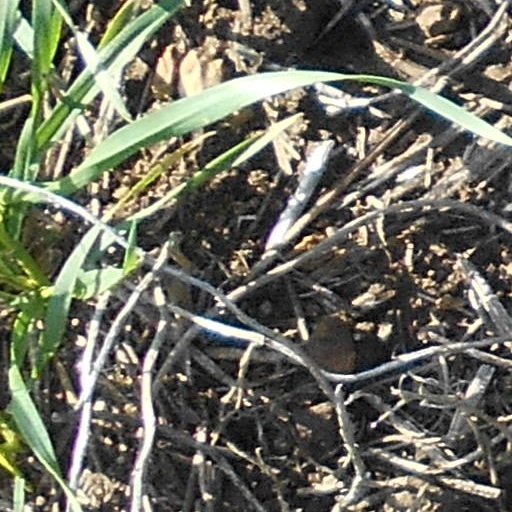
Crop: wheat